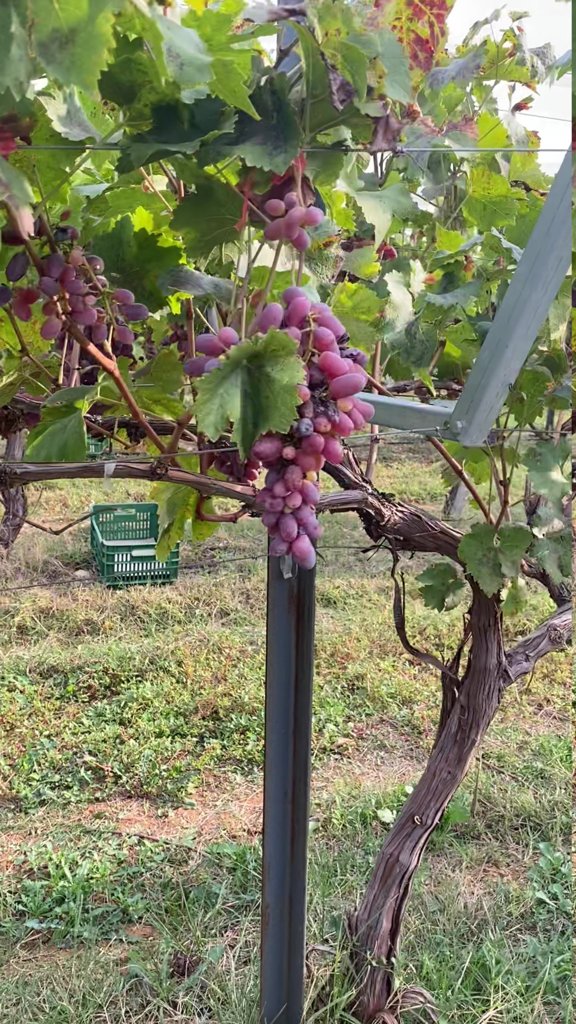
Berries visible: 81
Grape clusters: 3